Silvio Galizia

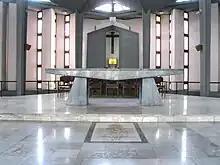
Interior of the Papal Seminary Chapel in Pune

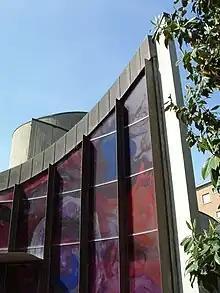
External view of the Chapel in via di Val Cannuta 200, Rome

In 2005 the works and the personal archive of Silvio Galizia were included in the list of works of "historical interest" by the Italian state (Soprintendenza Archivistica).